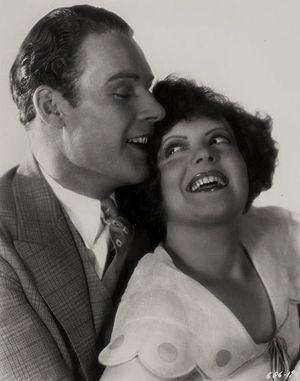
Lane Chandler est un acteur américain, né Robert Chandler Oakes le 4 juin 1899 à Culbertson, mort le 14 septembre 1972 à Los Angeles.
La Belle aux cheveux roux est un film muet américain réalisé par Clarence G. Badger, sorti en 1928.